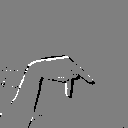
ASL letter: p